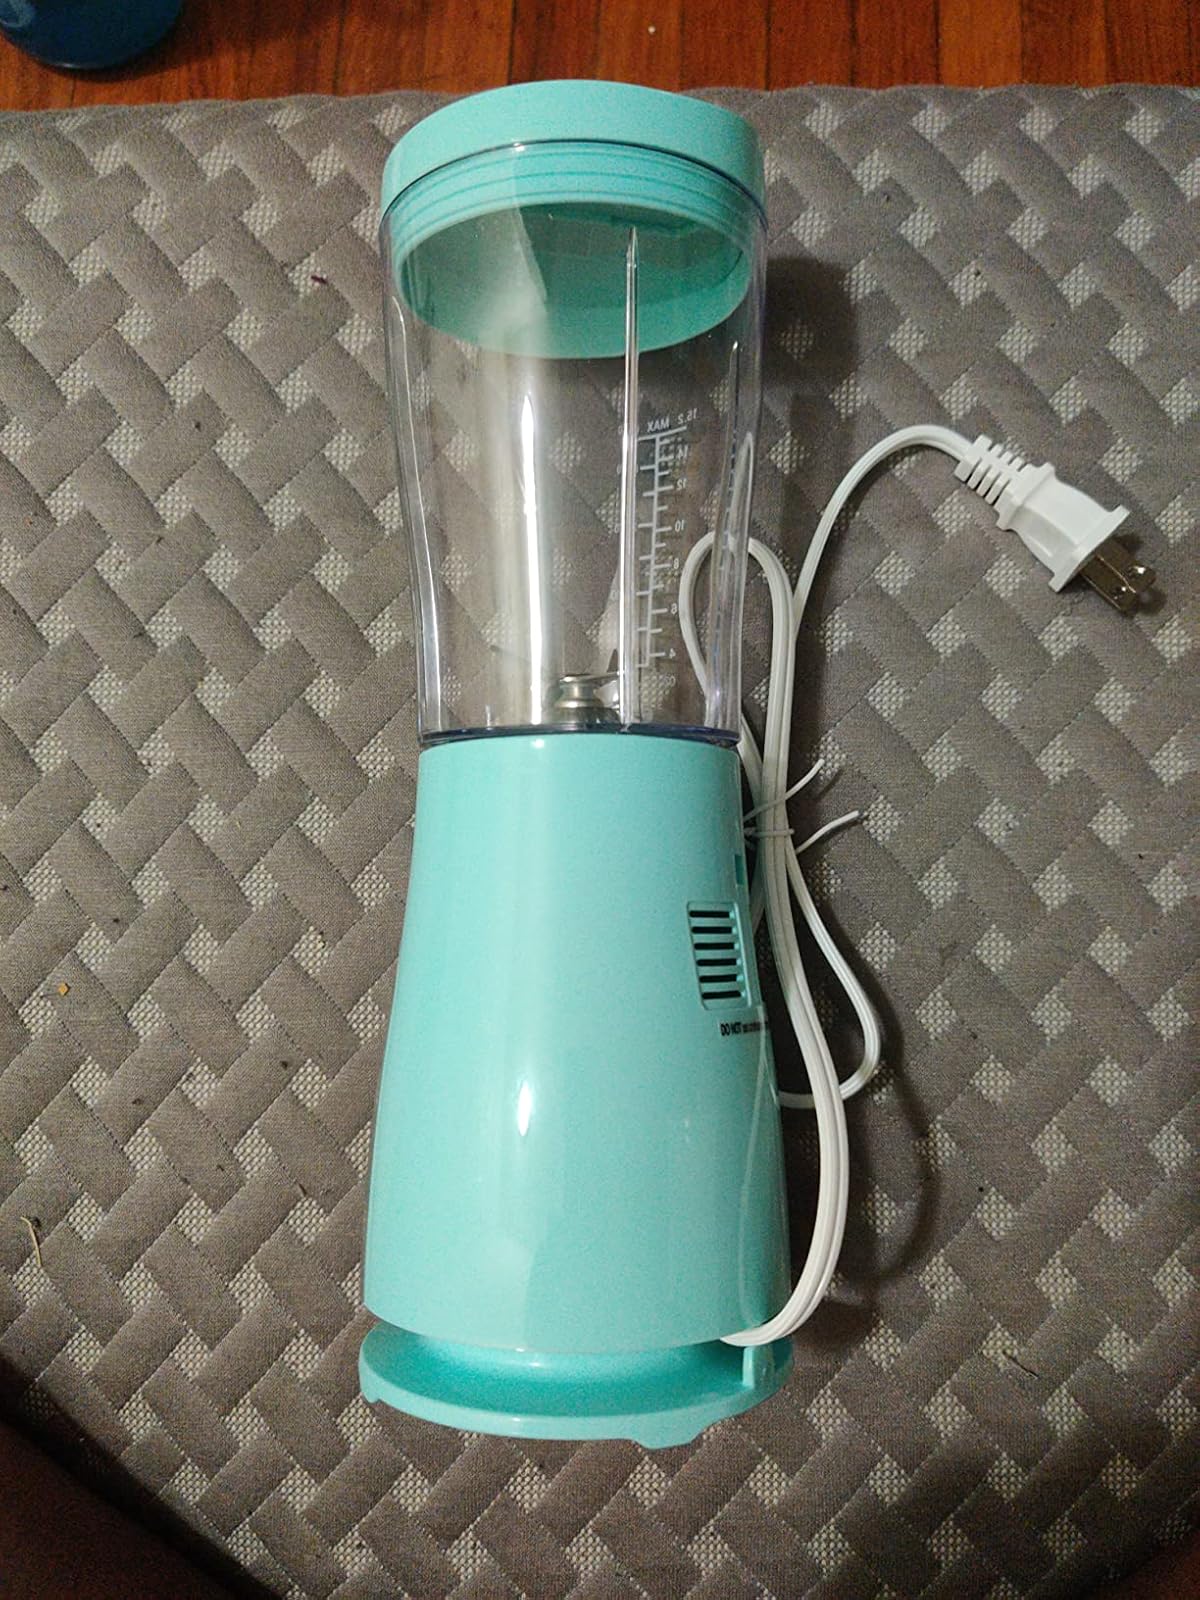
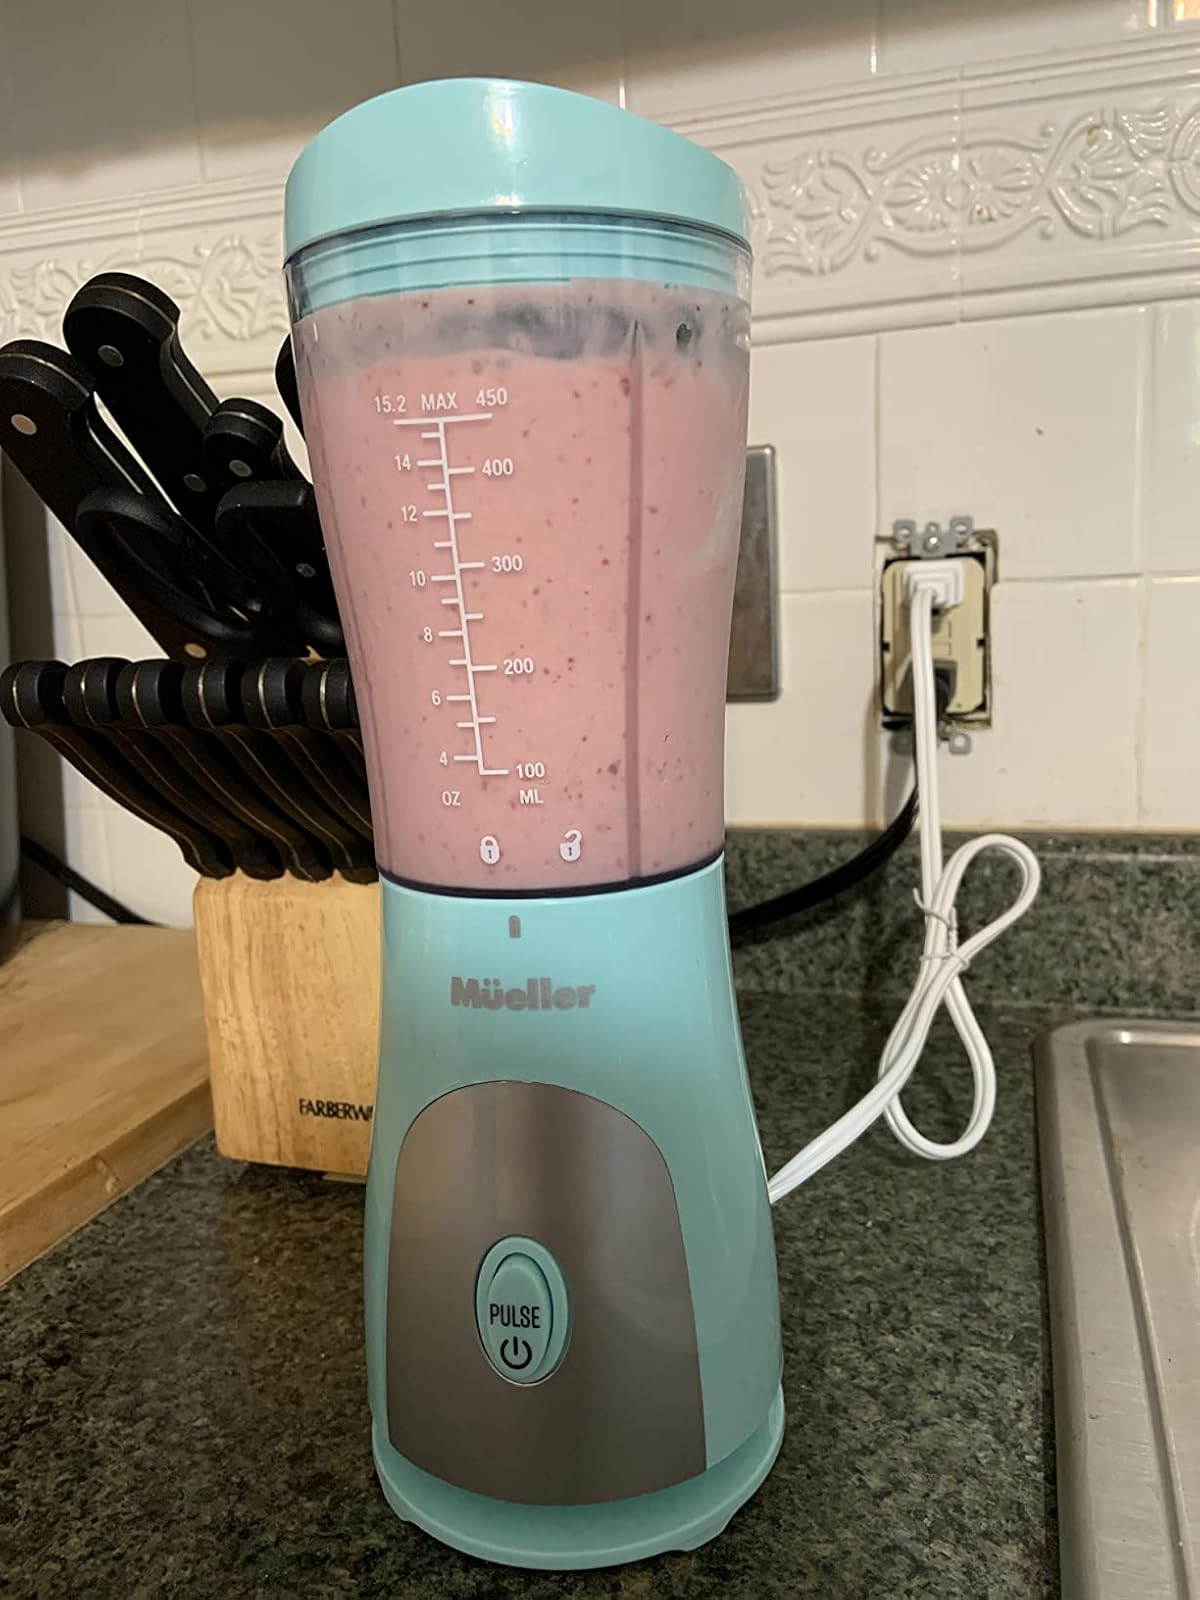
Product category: items_blender
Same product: yes